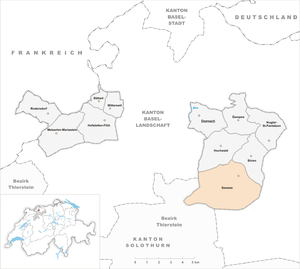
Seewen est une commune suisse du canton de Soleure, située dans le district de Dorneck.